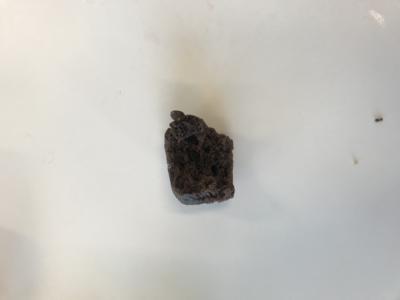
Label: generalcompost